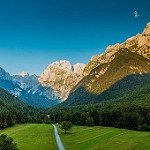
Scene: Outdoor